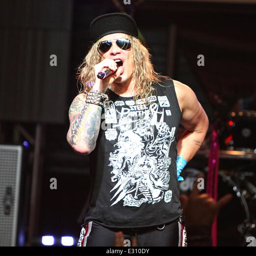
heavy metal artist performing live in concert featuring